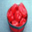
Label: sweet_pepper